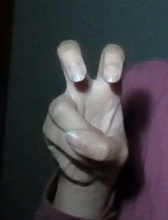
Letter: toot